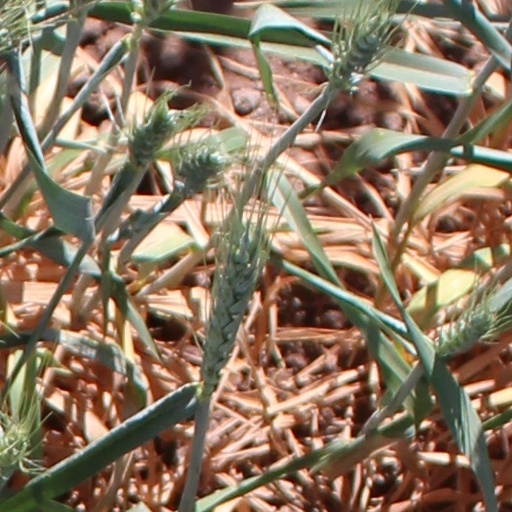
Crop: wheat